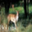
Label: deer